Avtandil Kentchadze

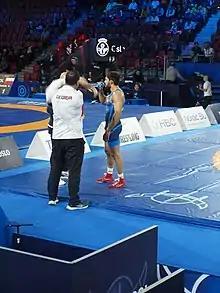
2021 World Wrestling Championships

Avtandil Kentchadze (born December 22, 1995) is a Georgian wrestler who won a silver medal at the 2018 World Wrestling Championships. Kentchadze also captured a bronze medal at both the U23 Senior European Championships in 2018 and U23 senior World Champions held in 2017. In March 2021, he competed at the European Qualification Tournament in Budapest, Hungary hoping to qualify for the 2020 Summer Olympics in Tokyo, Japan. He competed in the men's 74 kg event at the 2020 Summer Olympics.